Wendell Willkie

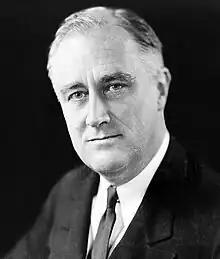
Roosevelt asked Willkie to serve as his informal envoy in Britain.

Conservatives and isolationists had little enthusiasm for the Willkie campaign, and the moderates wanted to see stronger positions on progressive issues and foreign policy. Publisher Henry Luce decried both Roosevelt and Willkie for failing to be honest with the American people, "America will never be ready for any war "until she makes her mind up there is going to be a war"." (italics in original) Despite his pledge not to campaign, Roosevelt made inspection tours to military installations, well covered by the press. The president did not mention Willkie by name, seeking to avoid giving him publicity. According to Susan Dunn in her book in the 1940 campaign, this forced Willkie "to box against a phantom opponent and carry on a one-sided partisan debate ... Even in Willkie's speeches, Roosevelt occupied center stage". Willkie promised to keep New Deal social welfare programs intact, expand Social Security, and provide full employment, a job for everyone: "I pledge a new world".